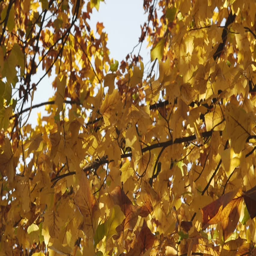
autumn leaves blowing with the wind and winter sun 's light rays